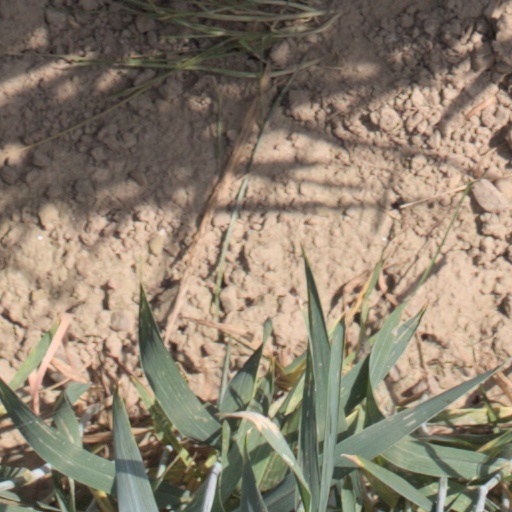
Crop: wheat